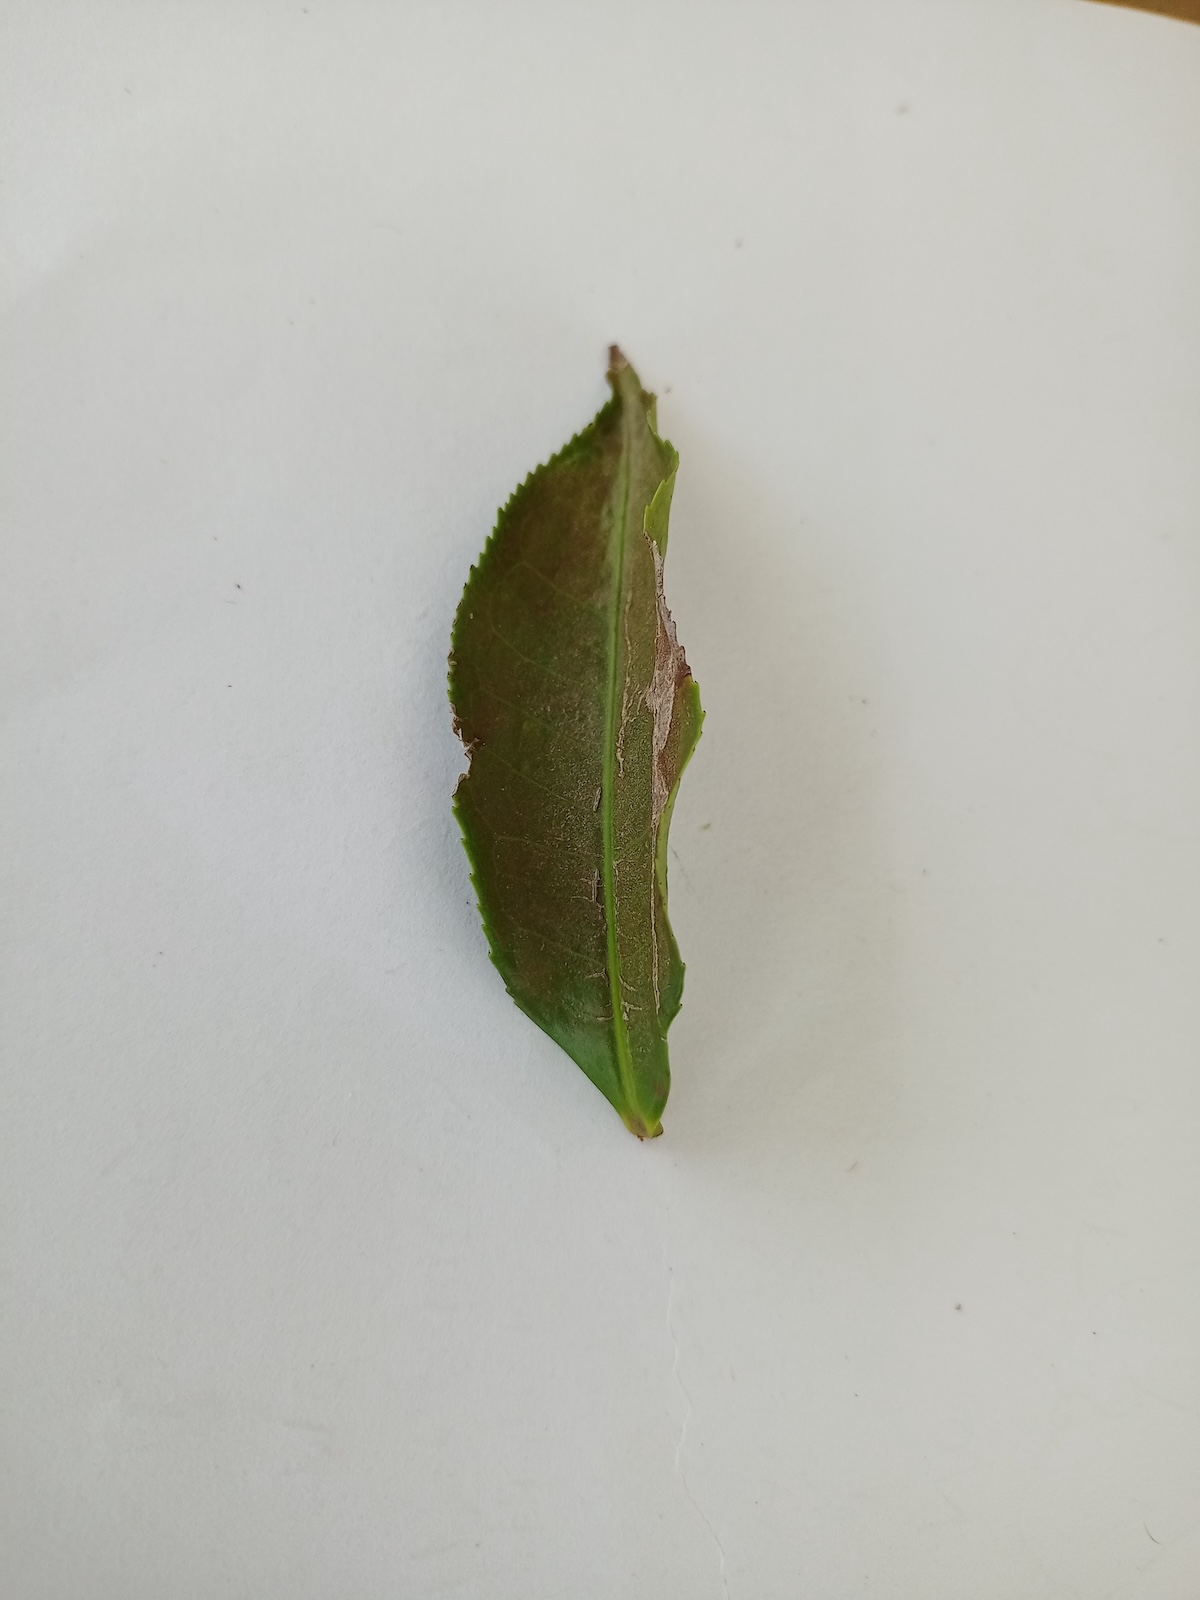
Label: Red spider